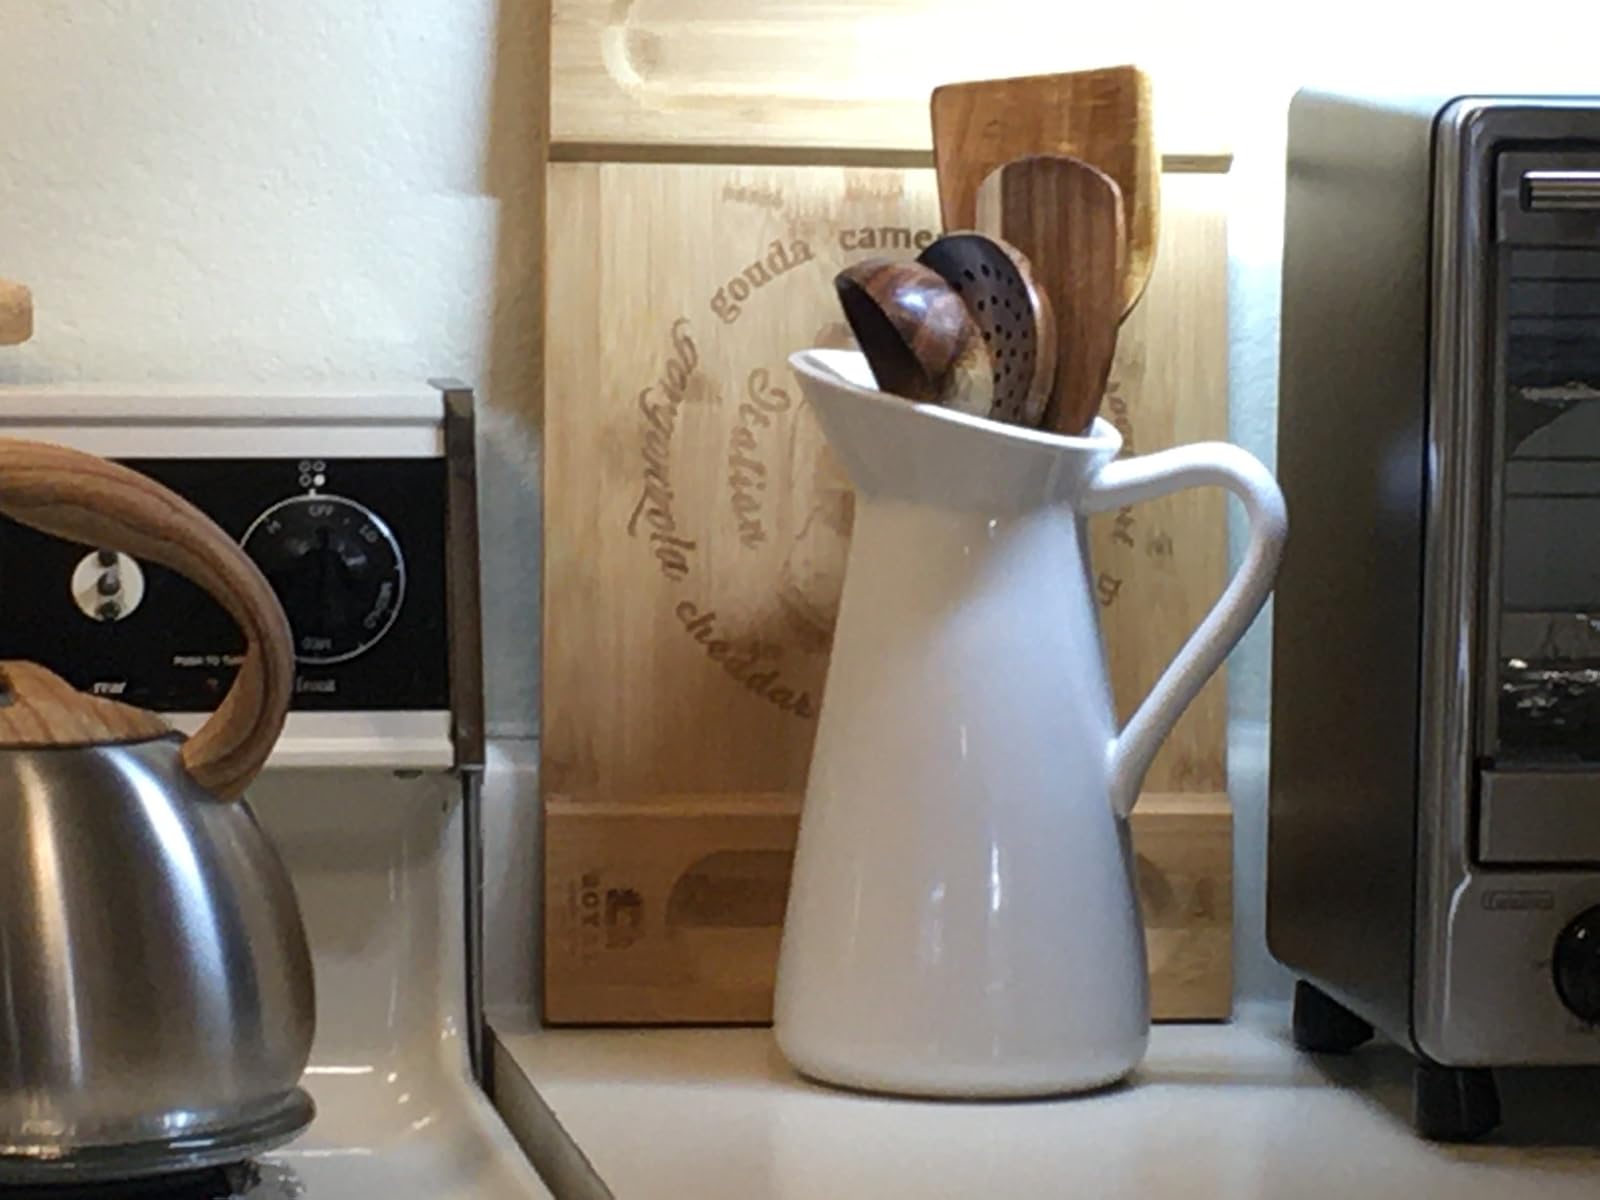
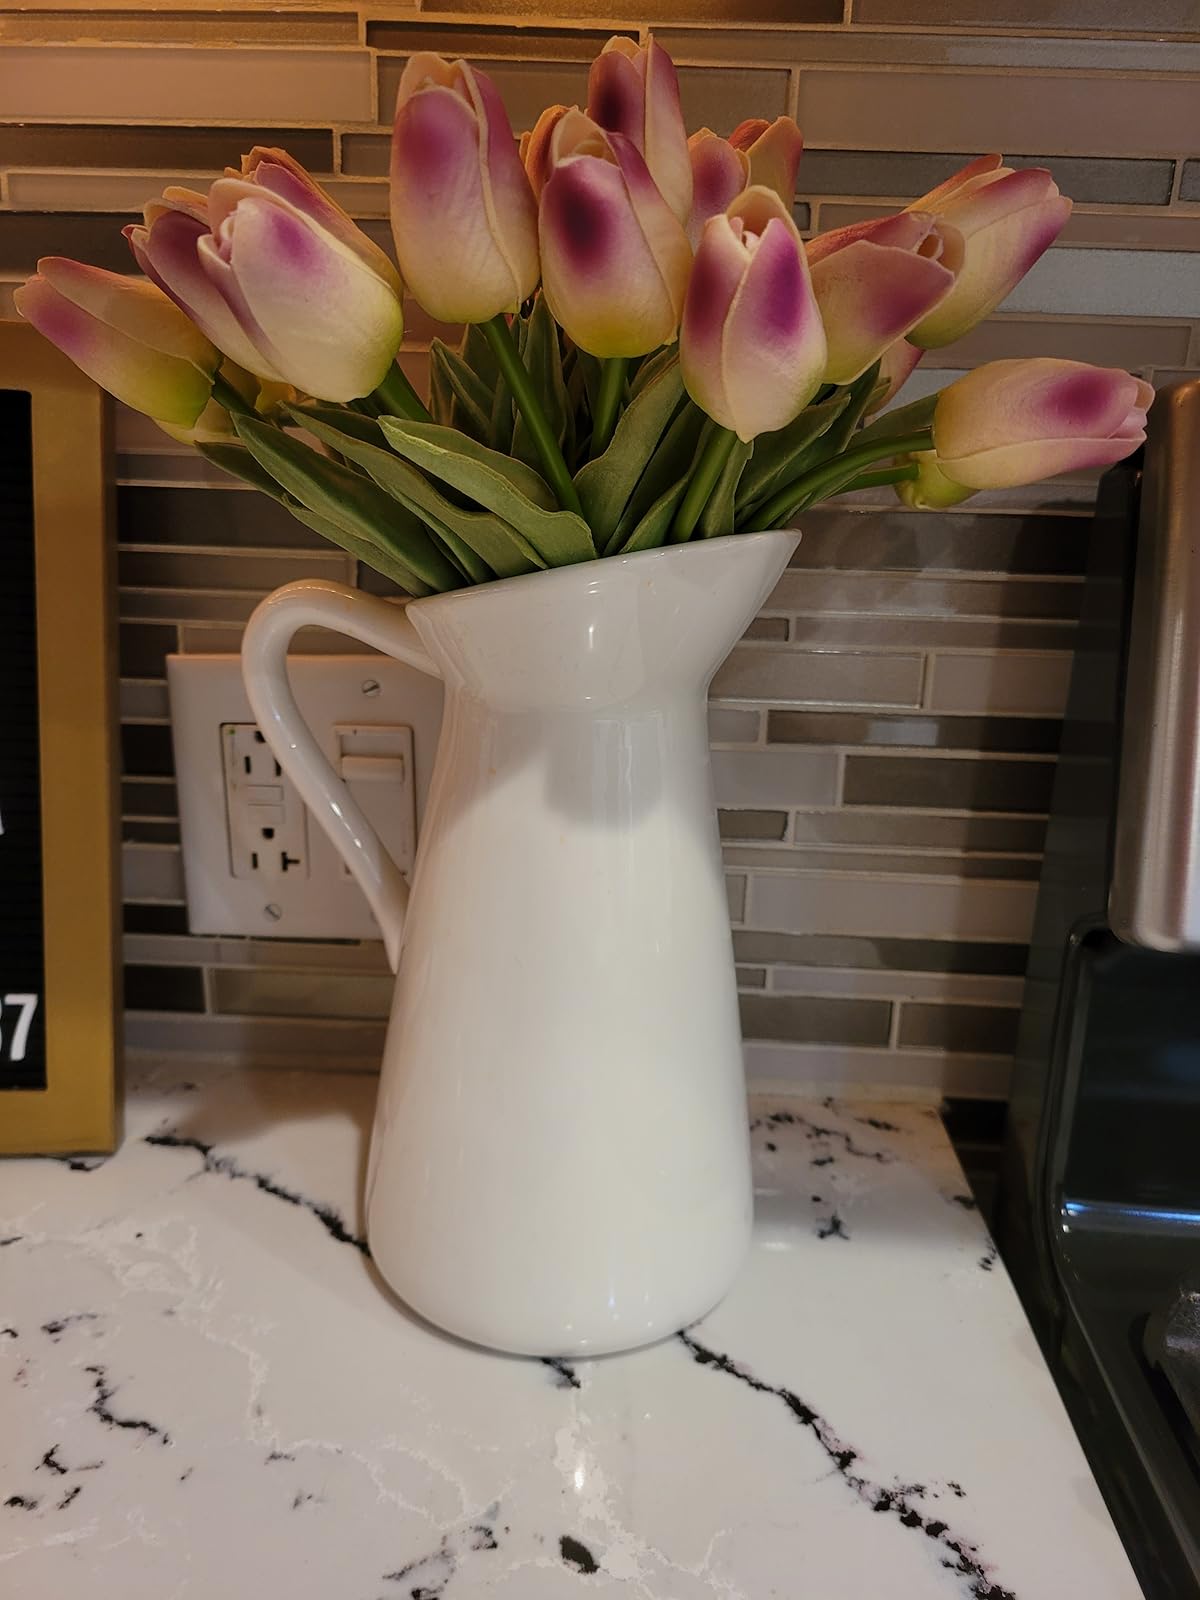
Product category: vase
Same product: yes